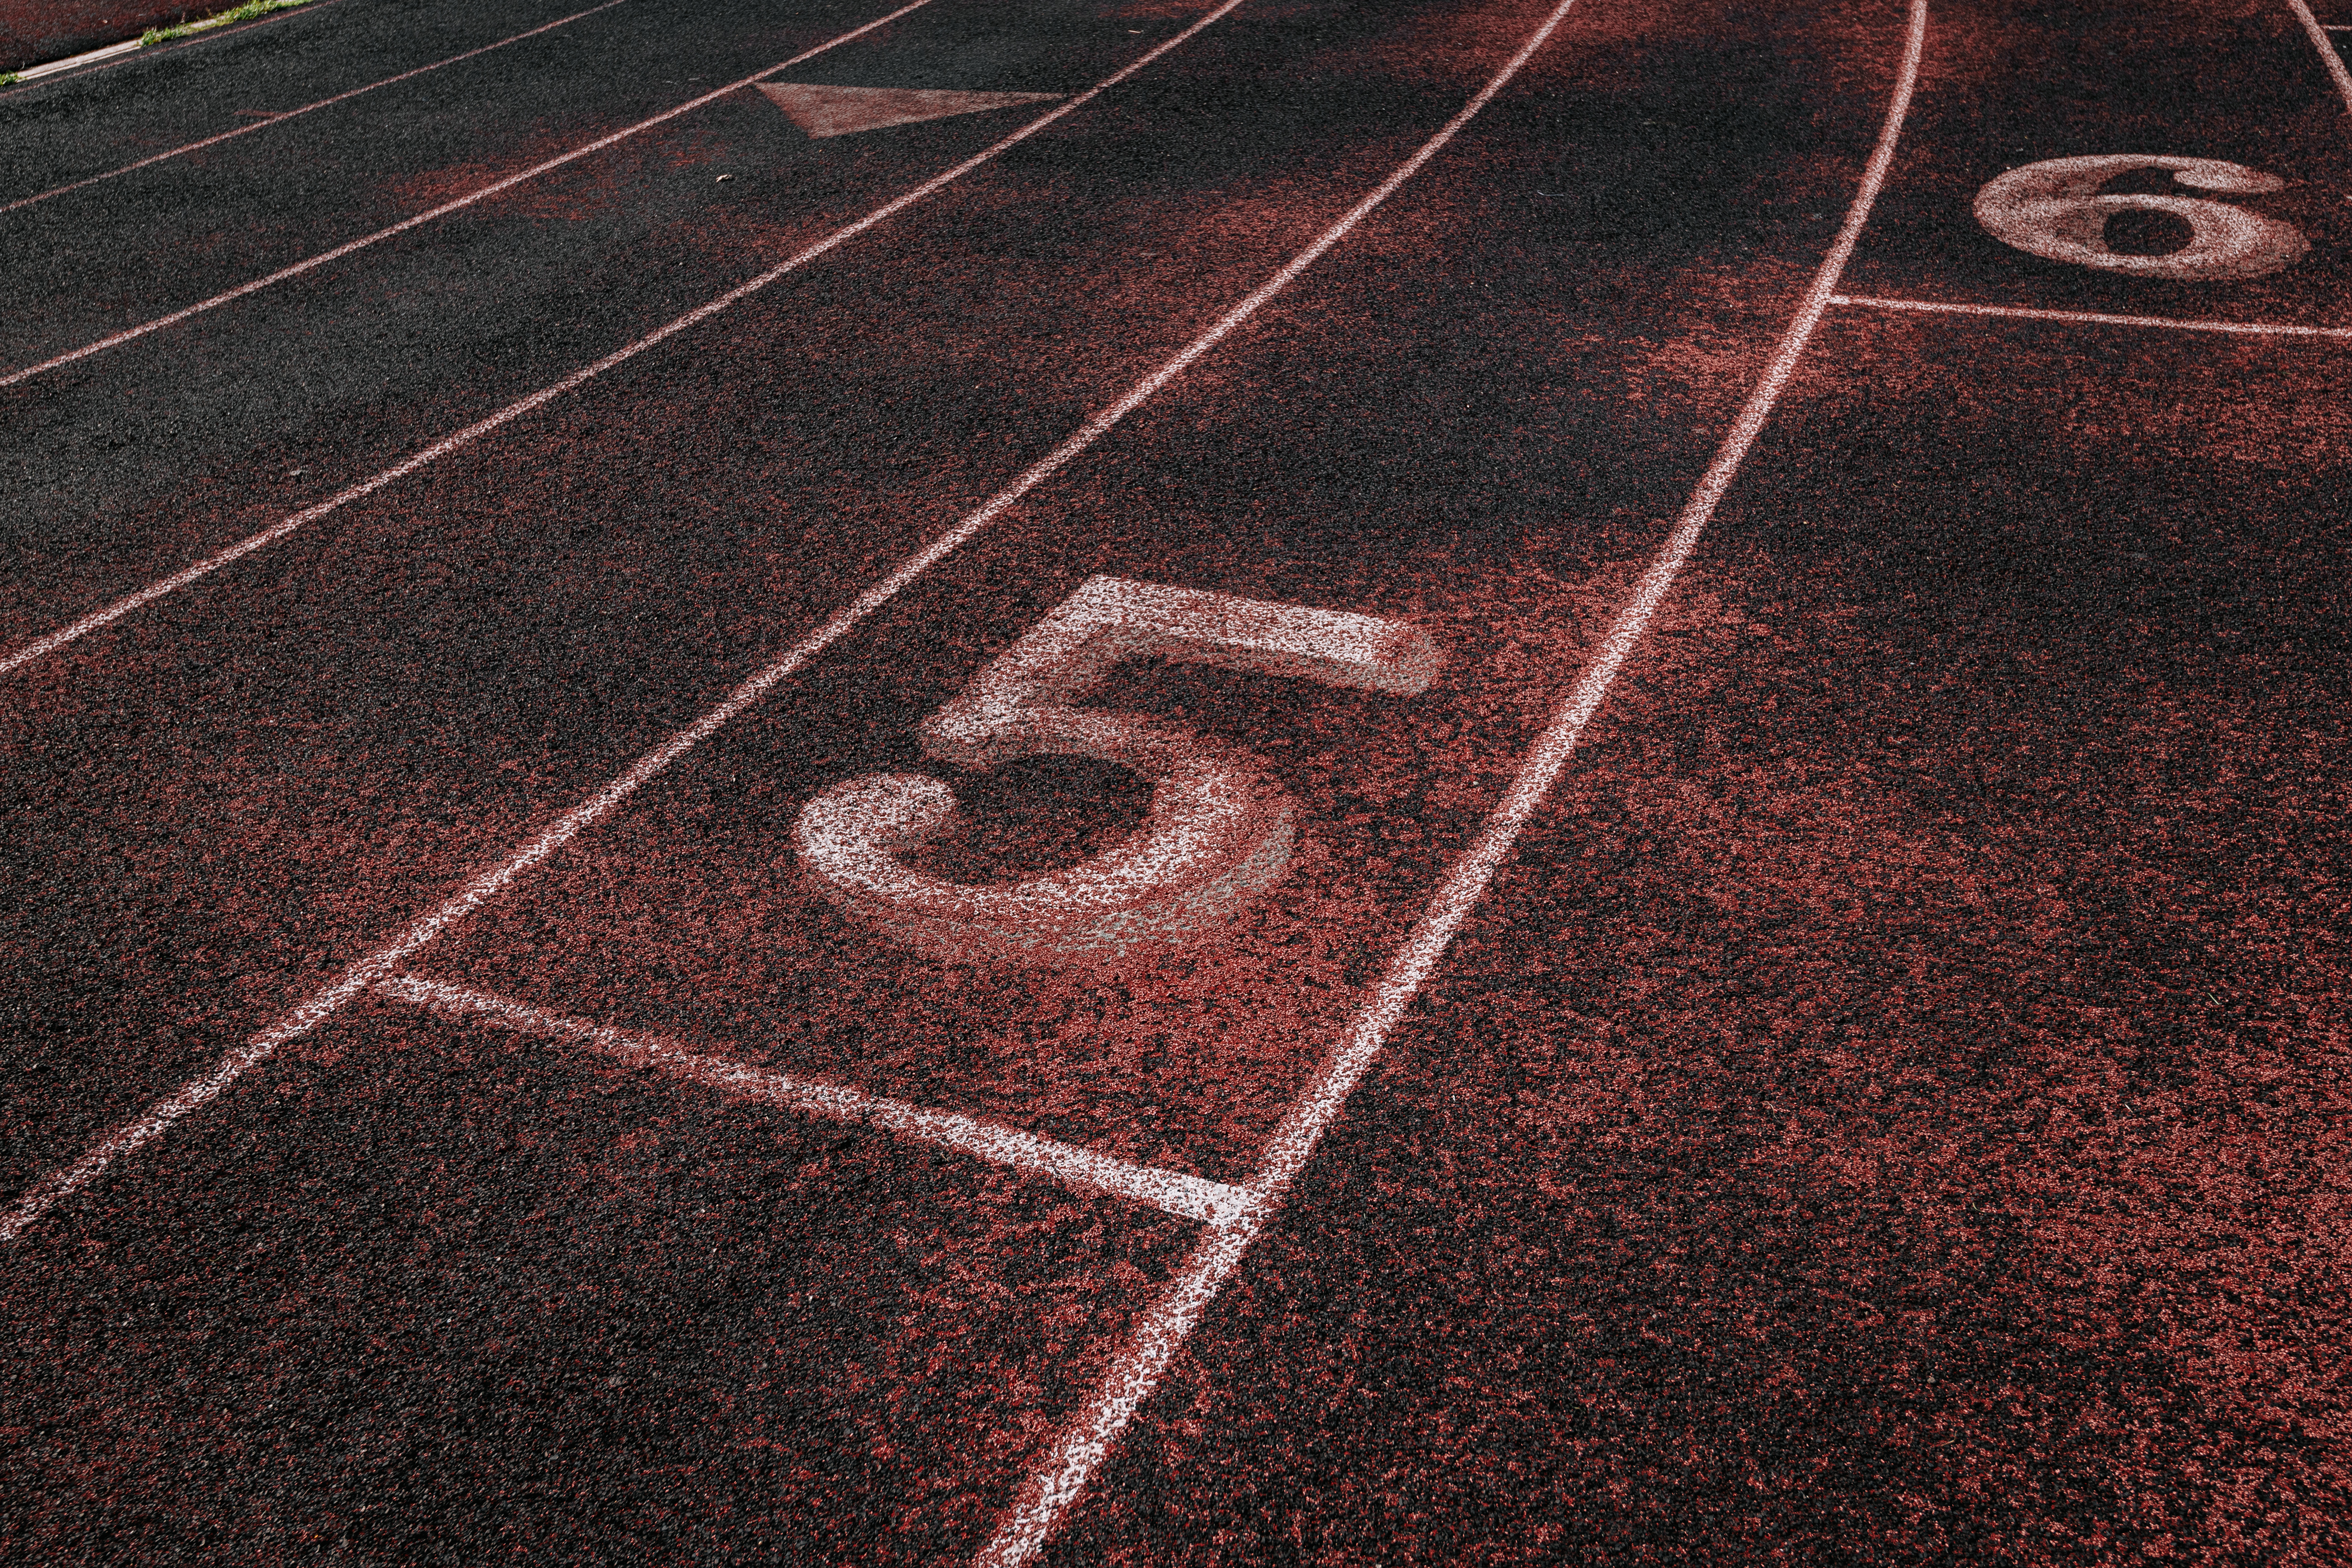
road surface, asphalt, tar, floor, sidewalk, font, grass, flooring, pattern, circle, automotive tire, road, concrete, soil, design, wood, carmine, logo, lane, symmetry, number, chalk, symbol, city, illustration, shadow, street, curb, field, sketch, path